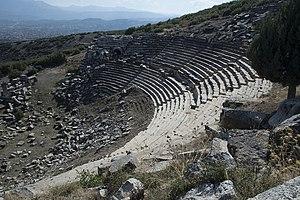
Cibyra ou Kibyra est une ancienne ville d'Asie Mineure en Phrygie.